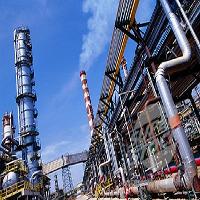
Weather: sun or clear